Marc Bloch in World War II

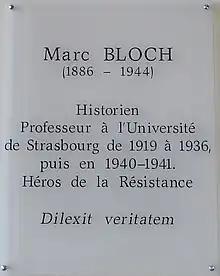
Plaque commemorating Bloch in the Marc Bloch University, Strasbourg, now part of the refounded University of Strasbourg

In May 1940, the German army outflanked the French and forced them to withdraw. Facing capture in Rennes, Bloch disguised himself in civilian clothes and lived under German occupation for a fortnight before returning to his family at their country home in Fougères. He fought at the Battle of Dunkirk in May–June 1940 and was evacuated to England with the British Expeditionary Force on the requisitioned steamer MV "Royal Daffodil", which he later described as taking place "under golden skies coloured by the black and fawn smoke". Before the evacuation, Bloch ordered the immediate burning of fuel supplies. Although he could have remained in Britain, he chose to return to France the day he arrived because his family was still there.